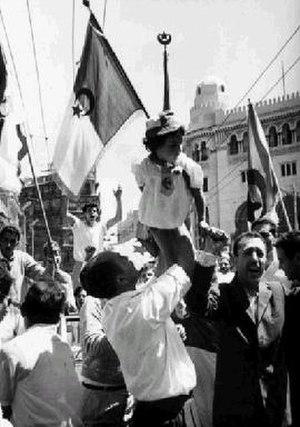
Cet article relate les faits saillants de l'histoire de l'époque moderne de l'Algérie.
Cette page concerne l'année 1962 du calendrier grégorien.
L’Algérie devient indépendante à l’issue d’une guerre de 8 ans contre la présence coloniale française, une présence qui dura 132 ans, et qui prit fin officiellement le 5 juillet 1962. Le Front de libération nationale, quoique dominé militairement, sort vainqueur politique de la guerre, à la fois contre les partisans de l'Algérie française et contre ses rivaux, et parvient alors au pouvoir. Ayant un projet socialiste, et recevant de l'aide militaire de l'URSS, il gouverne le pays, en tant que parti unique, jusqu'en 1989. L'allusion à la révolution socialiste est néanmoins abandonnée en 1976, sous Houari Boumédiène, l'Algérie se rapprochant du mouvement des non-alignés. La démocratisation du régime dans les années 1980, sous Chadli Bendjedid et à la suite d'importants mouvements de protestation, s'achève brutalement avec le début de la guerre civile en 1991. L'Algérie traverse alors une « décennie noire », marquée par l'affrontement entre les militaires, qui continuent à détenir les rênes du pouvoir, et les divers groupes islamistes. En 1999, l'élection d'Abdelaziz Bouteflika contribue à ramener l'ordre.
1962 est une année commune commençant un lundi.
Le droit des peuples à disposer d'eux-mêmes, ou droit à l’autodétermination, est le principe issu du droit international selon lequel chaque peuple dispose ou devrait disposer du choix libre et souverain de déterminer la forme de son régime politique, indépendamment de toute influence étrangère. L'exercice de ce droit est en général lié à l'existence d'un État spécifique au peuple en question, État dont la pleine souveraineté est souvent envisagée comme la manifestation de la plénitude de ce droit. Il s'agit d'un droit collectif qui ne peut être mis en œuvre qu'au niveau d'un peuple. Proclamé pendant la Première Guerre mondiale, ce principe souffre de la difficulté à définir ce qu'est précisément un peuple : une ethnie ? l'ensemble des locuteurs d'une même langue ? un ensemble de citoyens partageant les mêmes aspirations, les mêmes valeurs ? Aucun texte ne définit clairement la notion de « peuple ».
L'Algérie ; et arabe algérien : الدزاير, الجازاير ou لدزاير ; en tamazight et tifinagh ⴷⵣⴰⵢⵔ est un pays d’Afrique du Nord faisant partie du Maghreb. Depuis 1962, elle est nommée en forme longue République algérienne démocratique et populaire, abrégée en RADP. Sa capitale est Alger, la ville la plus peuplée du pays, dans le Nord, sur la côte méditerranéenne.
L'histoire de l'Algérie s'insère dans l'histoire plus large du Maghreb et remonte à des millénaires. Dans l'Antiquité, le territoire algérien connaît la formation des royaumes numides avant de passer sous la domination partielle des Romains, des Vandales, des Byzantins et des principautés berbères indépendantes.